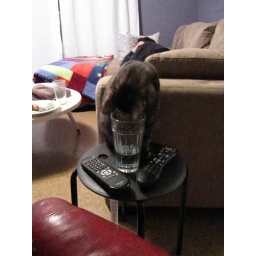
Pixel looking in the water glass